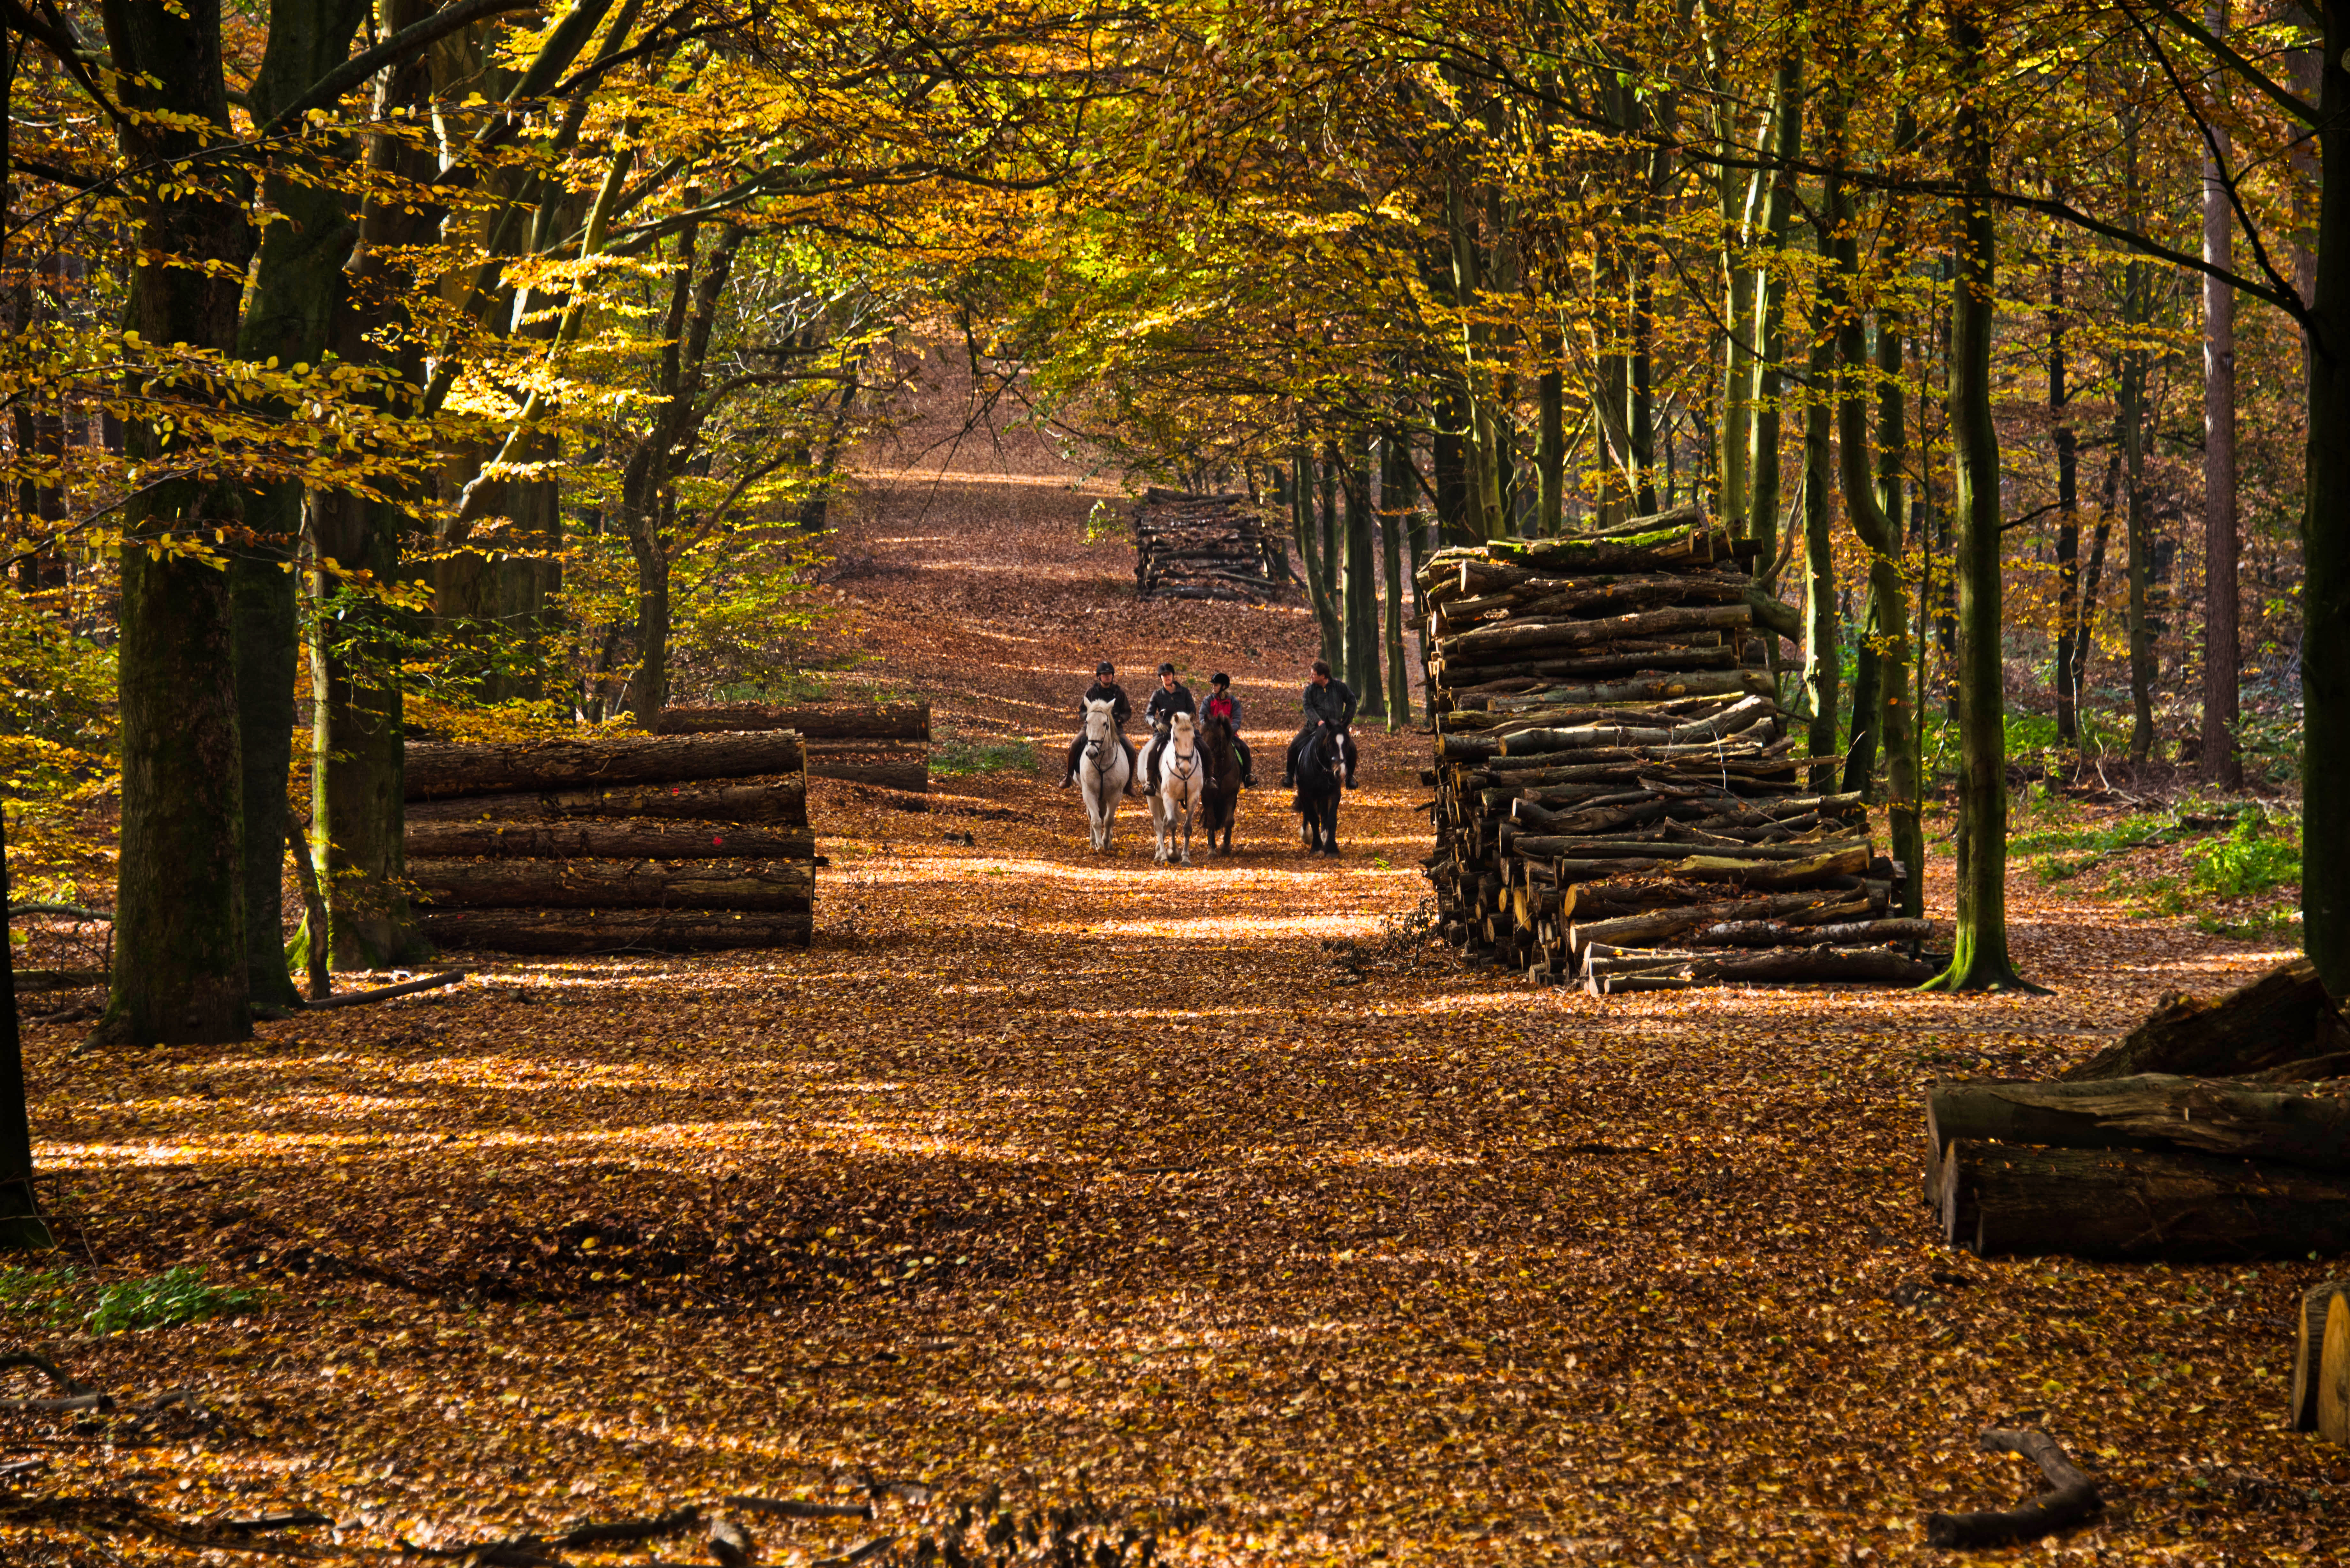
natural, tree, natural landscape, leaf, nature, woodland, autumn, forest, natural environment, deciduous, biome, grass, yellow, wood, state park, woody plant, sunlight, temperate broadleaf and mixed forest, grove, plant, old growth forest, Northern hardwood forest, landscape, path, trunk, trail, park, branch, log cabin, recreation, soil, temperate coniferous forest